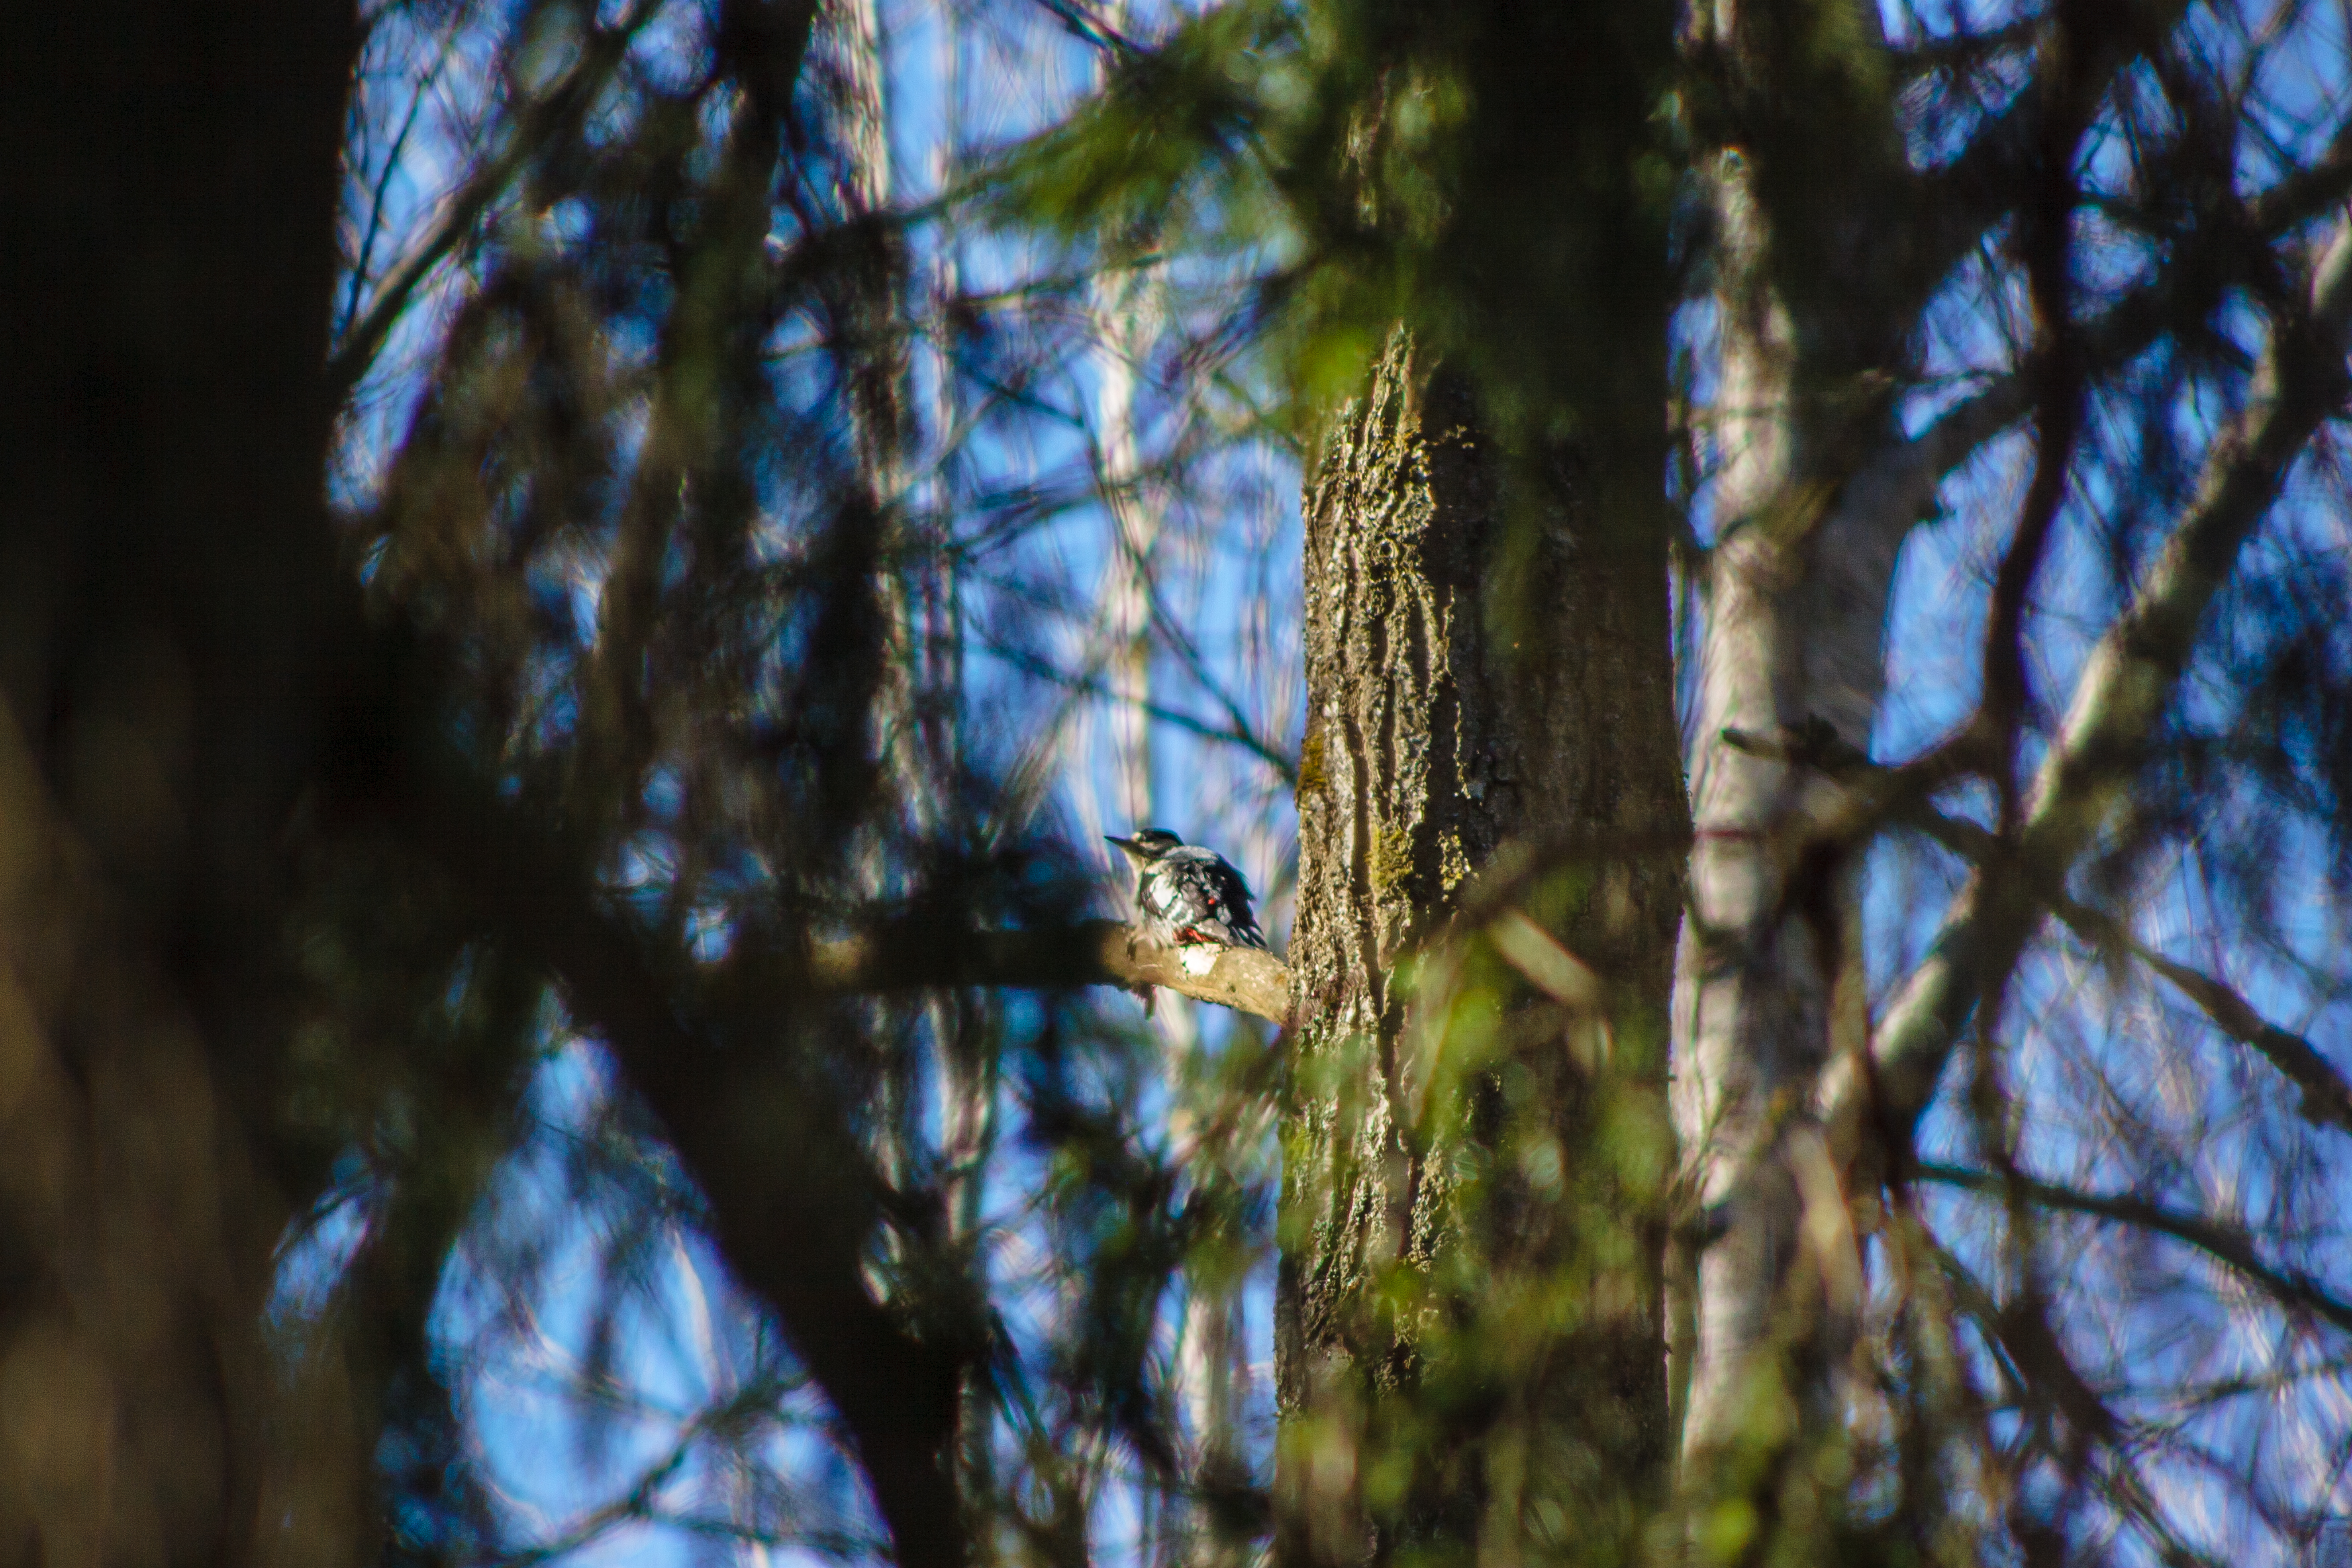
images, plant, sky, wood, twig, terrestrial plant, beak, trunk, tree, grass, insect, electric blue, forest, natural landscape, evergreen, conifer, temperate broadleaf and mixed forest, woodland, larch, terrestrial animal, jungle, spruce fir forest, wildlife, Northern hardwood forest, tropical and subtropical coniferous forests, macro photography, plant stem, pattern, old growth forest, vascular plant, valdivian temperate rain forest, pine, deciduous, temperate coniferous forest, pine family, rainforest, birch family, invertebrate, winter